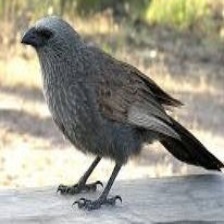
Species: APOSTLEBIRD
Scientific name: STRUTHIDEA CINEREA